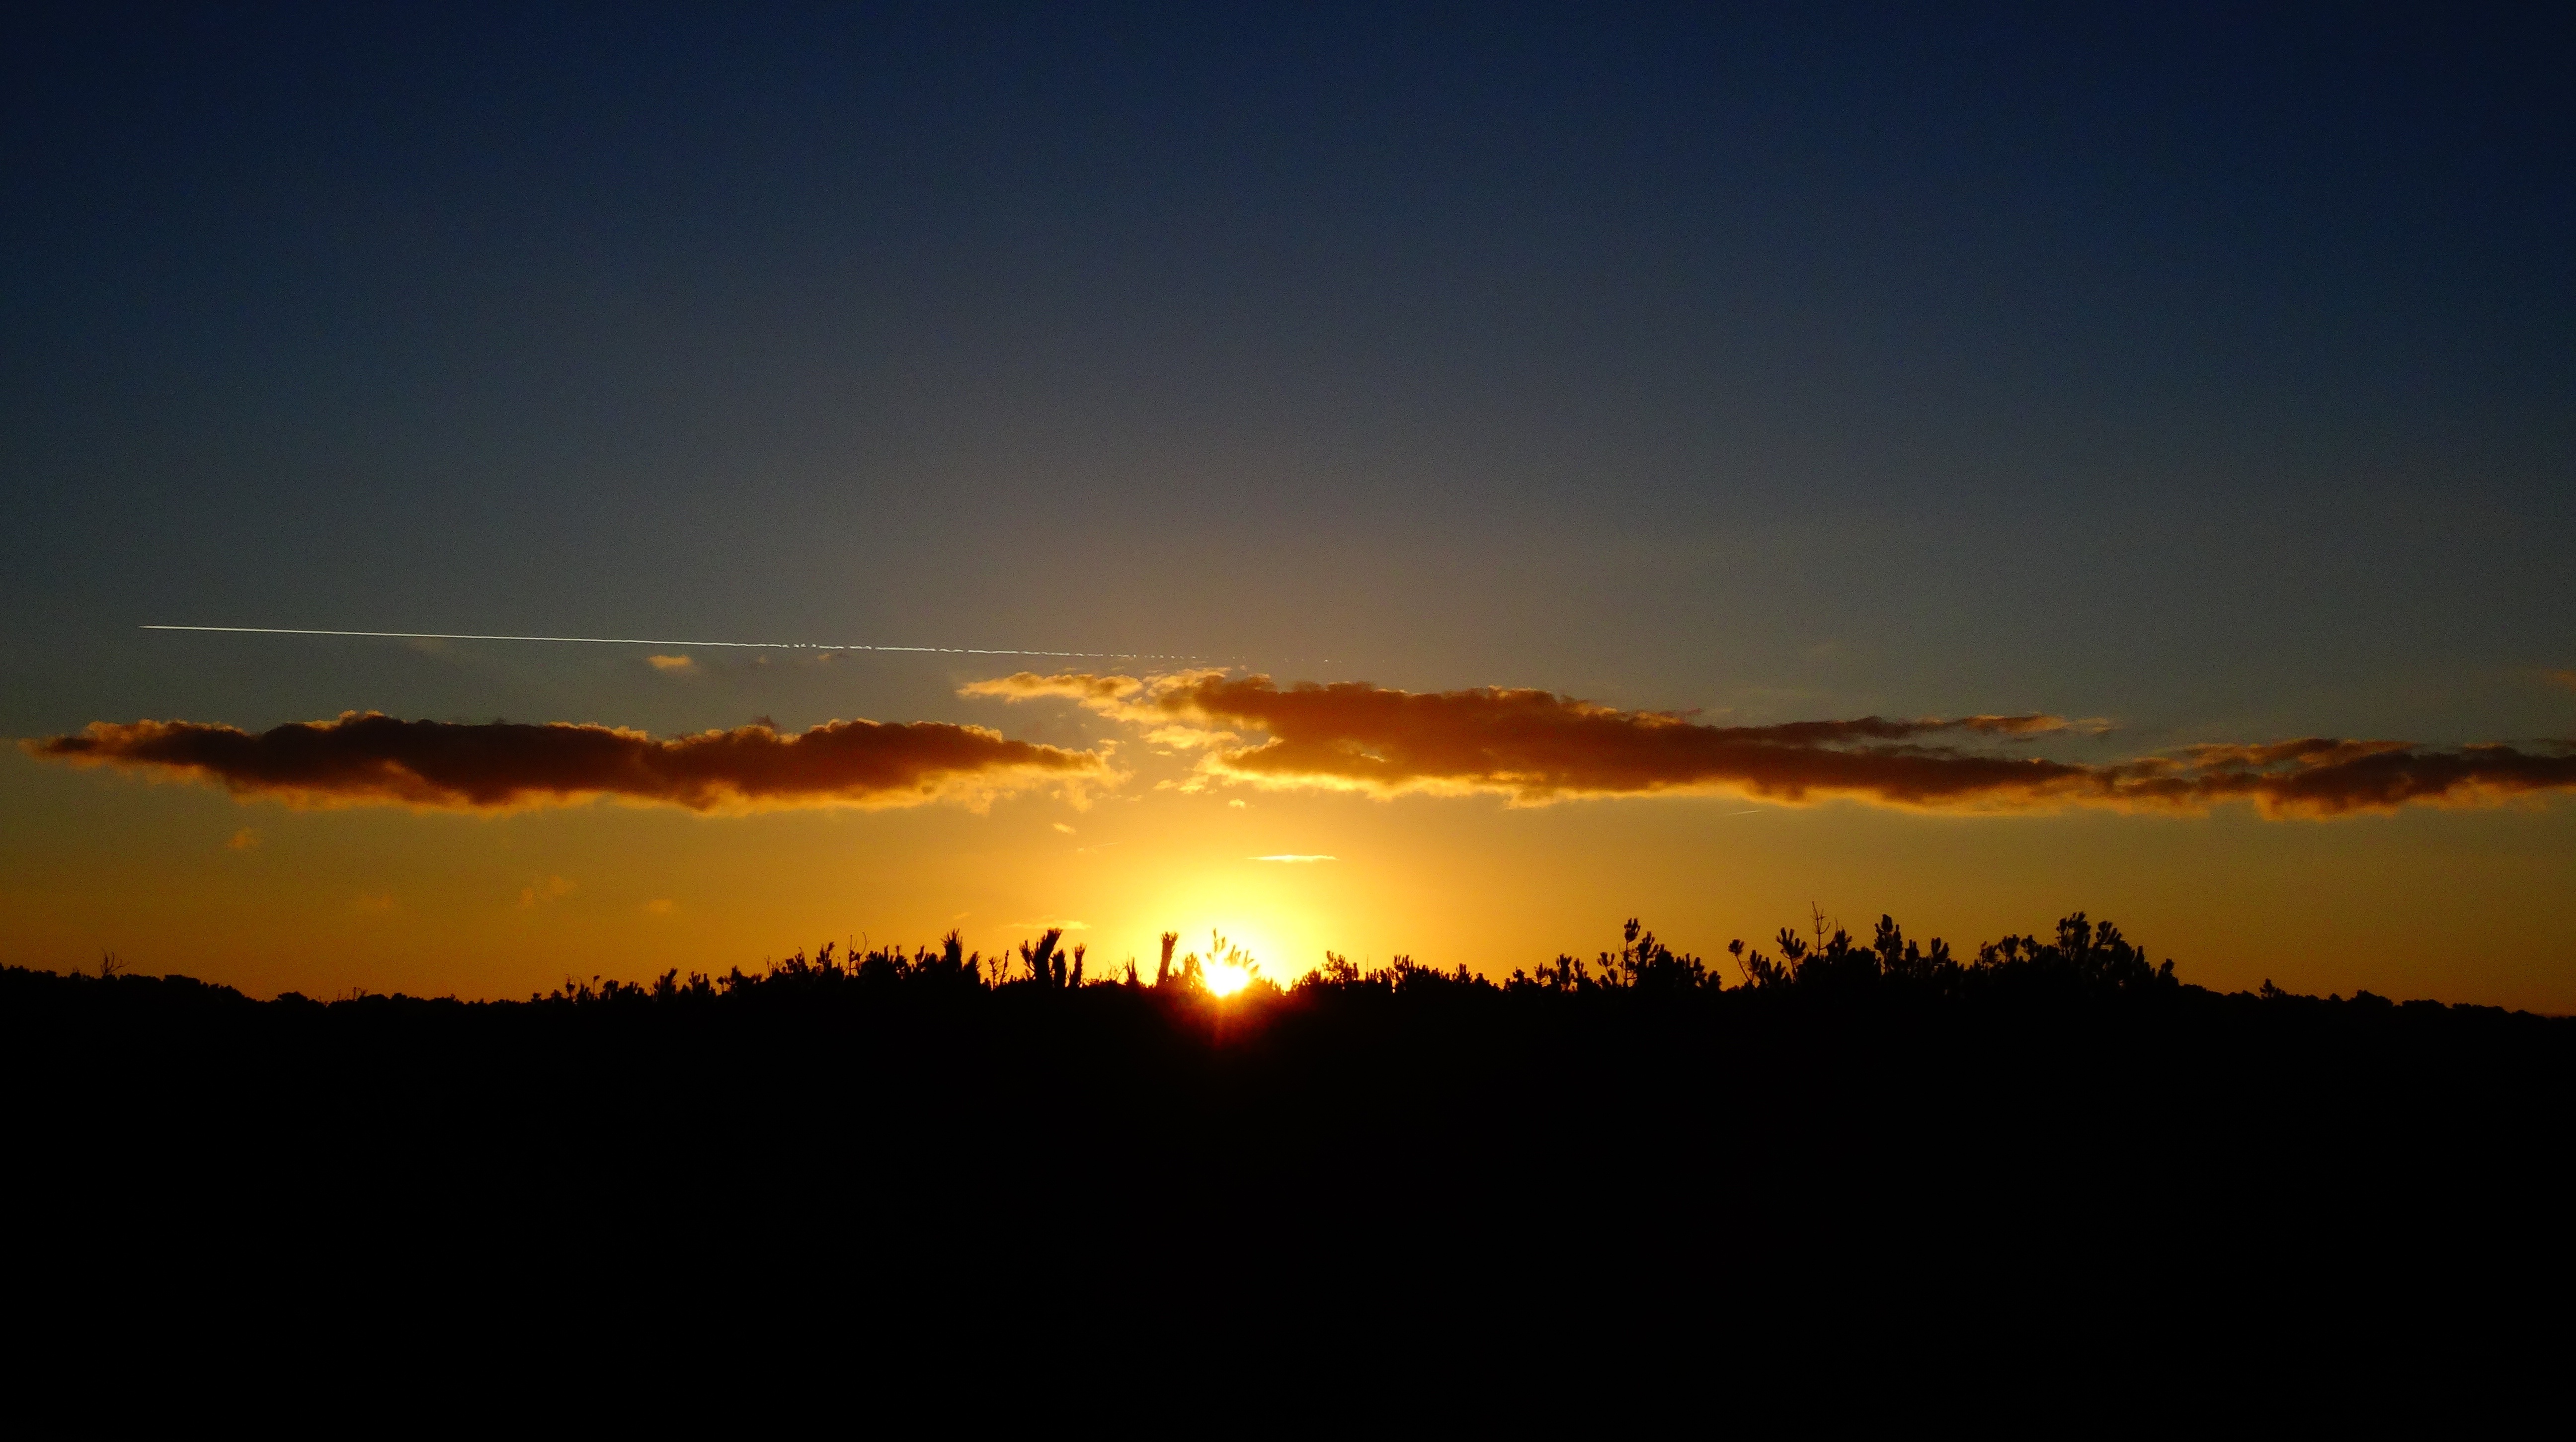
horizon, cloud, sky, sun, sunrise, sunset, sunlight, morning, dawn, atmosphere, dusk, evening, clouds, afterglow, atmospheric phenomenon, red sky at morning